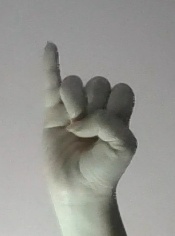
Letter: meem